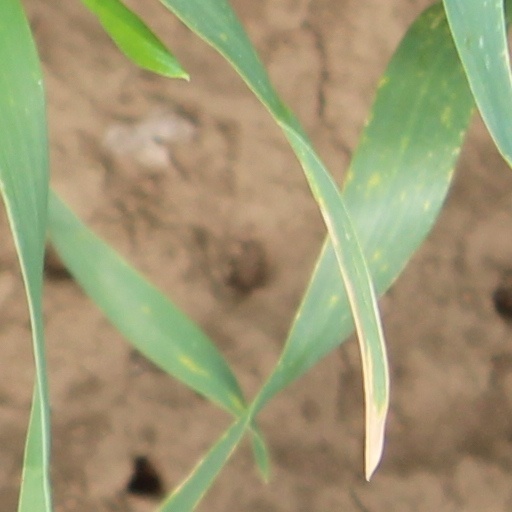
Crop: wheat